Plains zebra

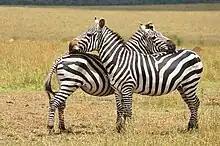
Zebras mutually grooming

At least six different calls have been documented for the plains zebra. One is its distinctive, high-pitched, contact call (commonly called "barking") heard as "a-"ha", a-"ha", a-"ha"" or "kwa-ha, kaw-ha, ha, ha" also transcribed as "kwahaah", or "oug-ga". The species name "quagga" is derived from the Khoikhoi word for "zebra" and is onomatopoeic for its call. When a predator is sighted, a zebra makes a two-syllable alarm call. A loud snort is made when moving in cover of potential danger. When in contentment, a zebra makes a more drawn-out snort. Males make a short, high-pitched squeal when hurt, and foals emit a drawn-out wail when in distress.